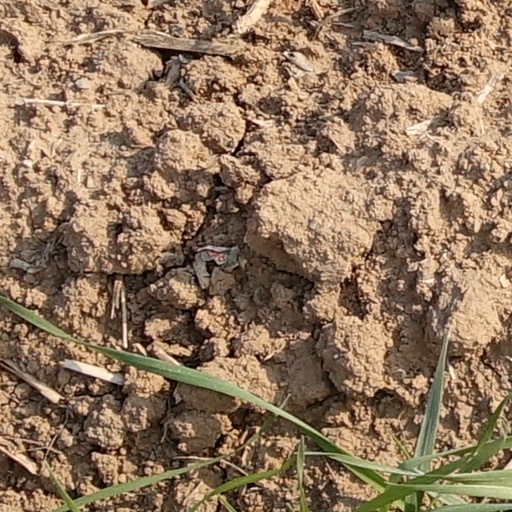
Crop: wheat